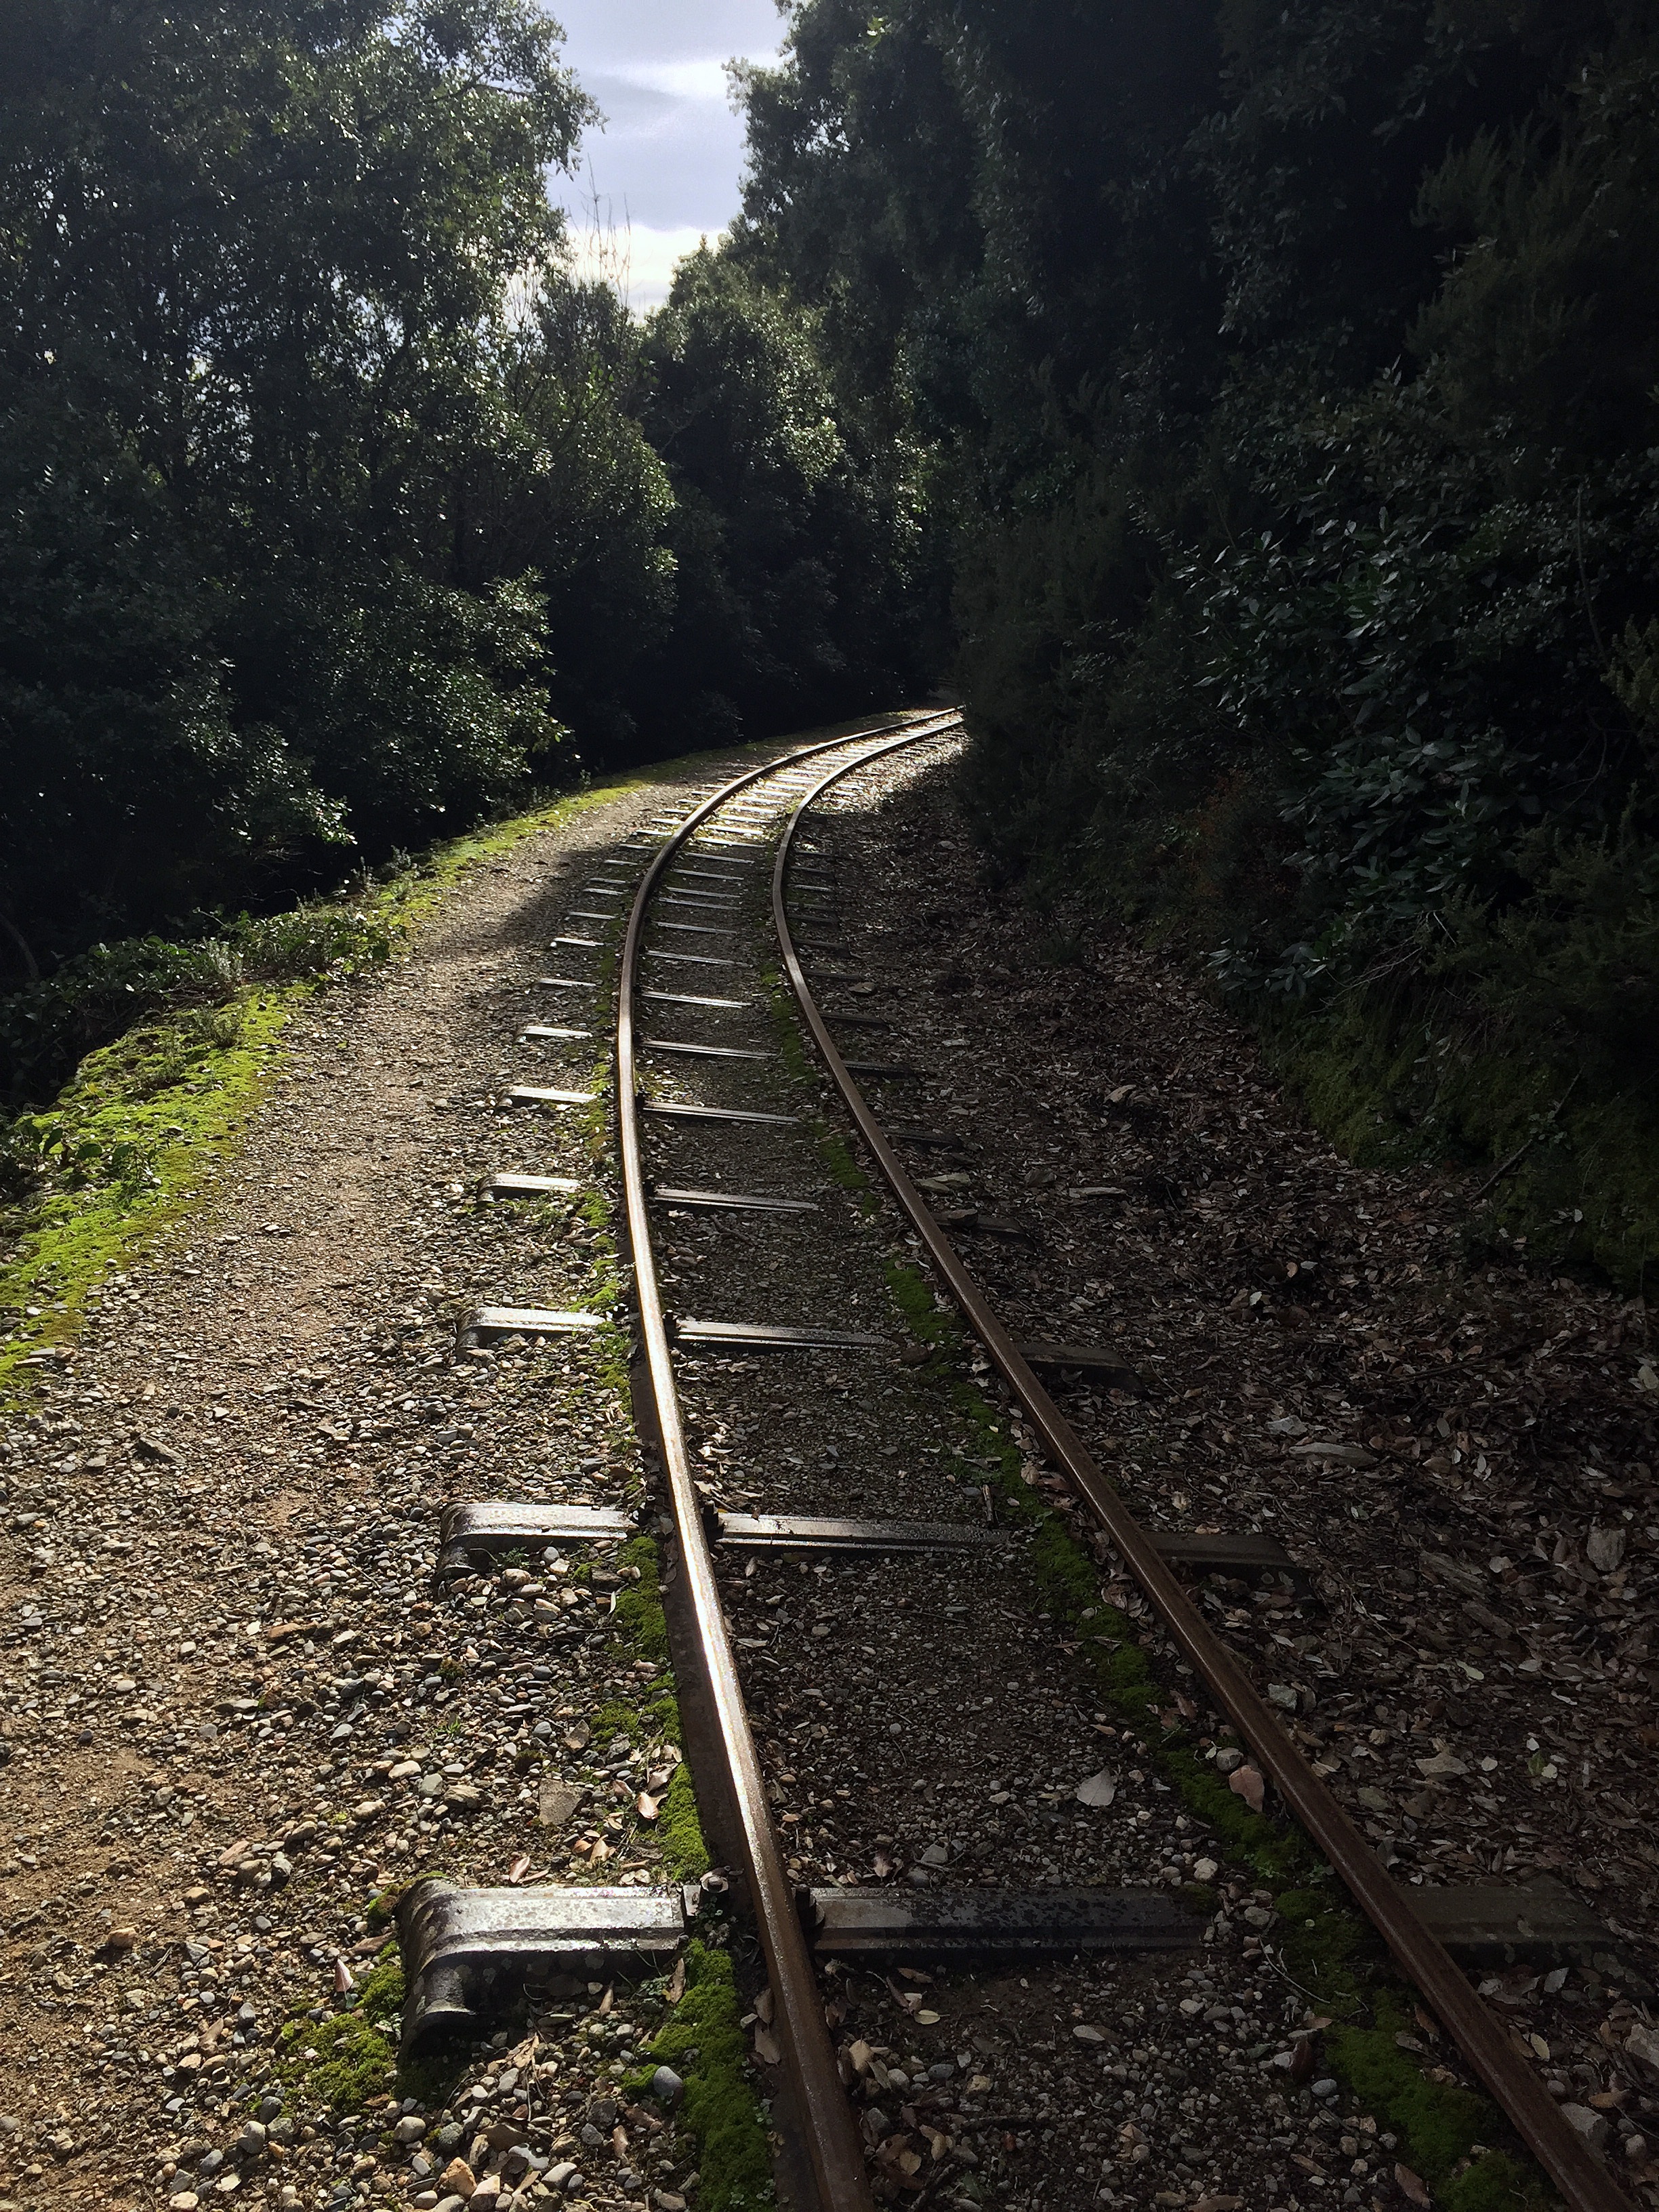
forest, path, mountain, track, railway, field, old, transport, green, vehicle, soil, lane, greece, train tracks, rail transport, pillion, rolling stock